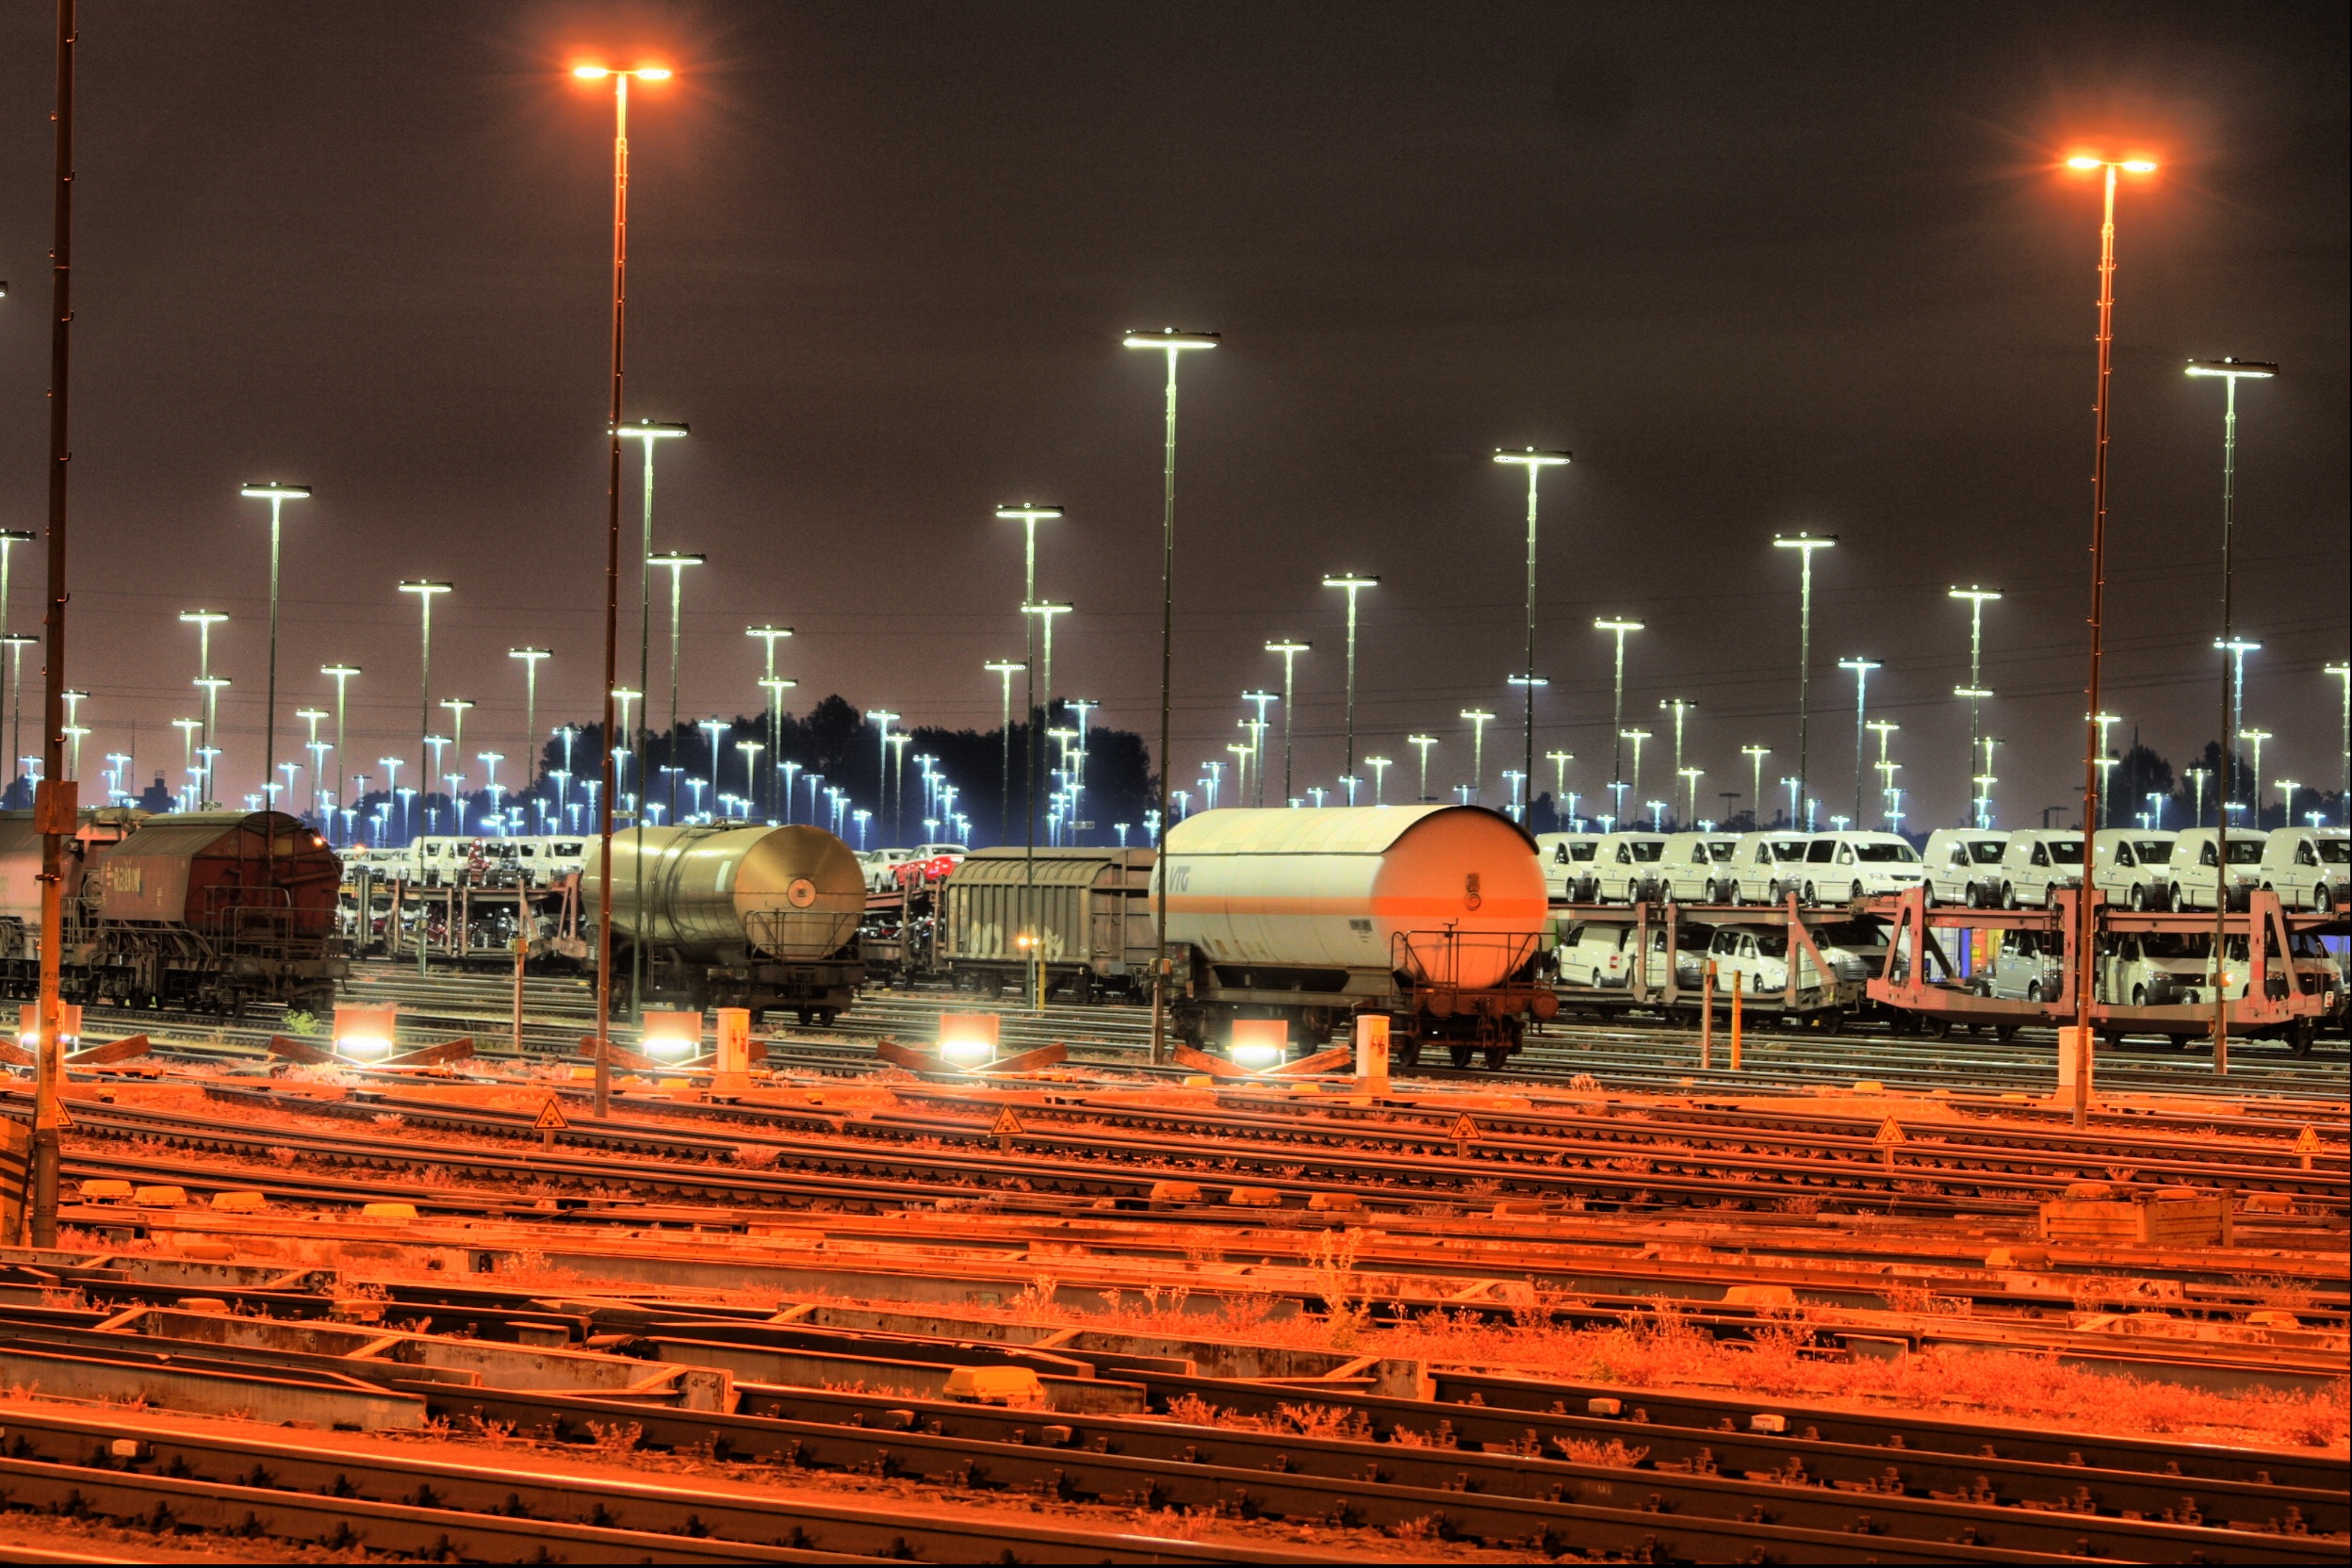
track, railway, night, wagon, train, cityscape, transport, evening, vehicle, stadium, locomotive, mesh, railways, railway station, seemed, night photograph, railway tracks, goods station, night image